Helmsdale railway station

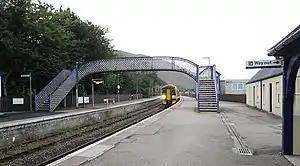
158715 approaching the station in 2021

Helmsdale railway station is a railway station serving the village of Helmsdale in the Highland council area, northern Scotland. It is located on the Far North Line, between Brora and Kildonan, from Inverness. ScotRail, who manage the station, operate all services.